Perth Art Gallery

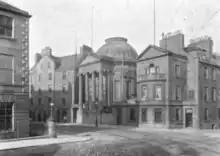
The Marshall Monument around 1900, prior to the demolition of the building to the left of it, which was replaced by today's museum and art gallery

After large donations of money and paintings were bequeathed to the museum, an extension was planned for the building. In 1930 an architecture competition took place and was judged by Sir James John Burnett, a Scottish architect. A Perth firm, Smart, Stewart & Mitchell, won and the extension was begun with the laying of the foundation stone by lord provost Thomas Dempster on 2 December 1932. Work continued between 1933 and 1935, and it was opened on 10 August 1935 by the Duke and Duchess of York, the future King George VI and Queen Elizabeth. This extension housed the donated paintings as well as the Natural History collections of Perthshire Society of Natural Science which had previously been held at its museum at 62–72 Tay Street.